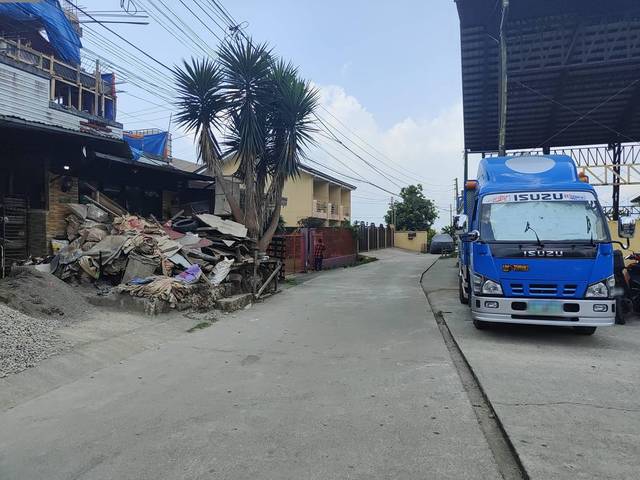
Region: Philippines
Coordinates: 16.396, 120.608